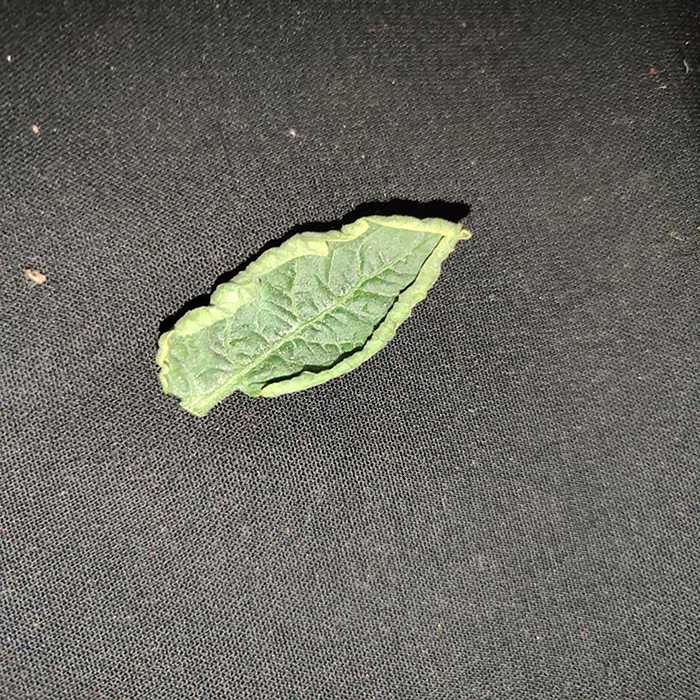
Plant: Tomato
Label: Tomato leaf curl virus